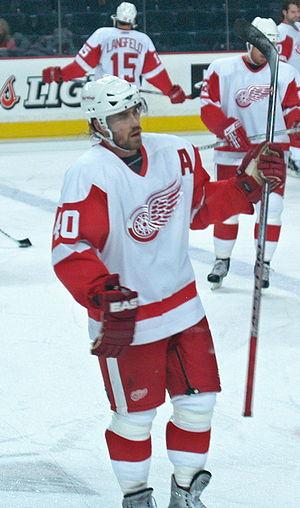
2004-2005 est la trentième saison de l'Elitserien, le championnat élite de hockey sur glace en Suède. La saison régulière s'est jouée du 20 septembre 2004 jusqu'au 1ᵉʳ mars 2005. L'équipe du Frölunda HC remporte la saison régulière mais également les séries éliminatoires.